Suwon Samsung Bluewings in international competitions

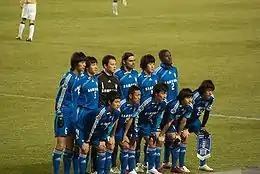
ACL 2009 vs Kashima Antlers Squad

Suwon Samsung Bluewings is a South Korean professional football club based in Suwon, South Korea, who currently play in the K League Classic. Suwon Samsung Bluewings' first participation in Asian competition was during the 1999 season, when they competed in the Asian Club Championship, their first match was against PSIS Semarang of Indonesia.